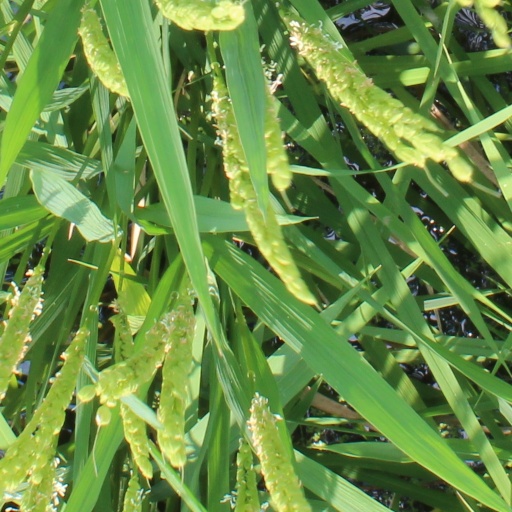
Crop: rice